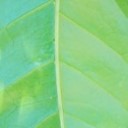
Label: Healthy